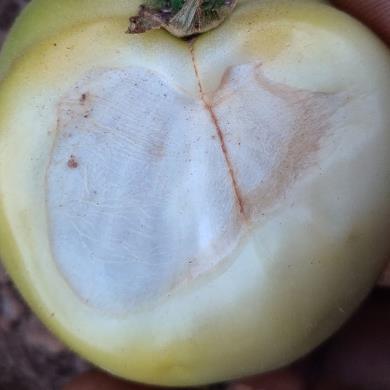
Crop: Tomato
Condition: sunburn-d